Ruth J. Northcott

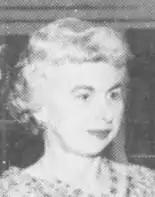
Ruth J. Northcott, from a 1962 newspaper photograph.

Ruth Josephine Northcott (March 6, 1913 – July 29, 1969) was a Canadian astronomer based at the David Dunlap Observatory, and president of the Royal Astronomical Society of Canada from 1962 to 1964. Asteroid is named for her.